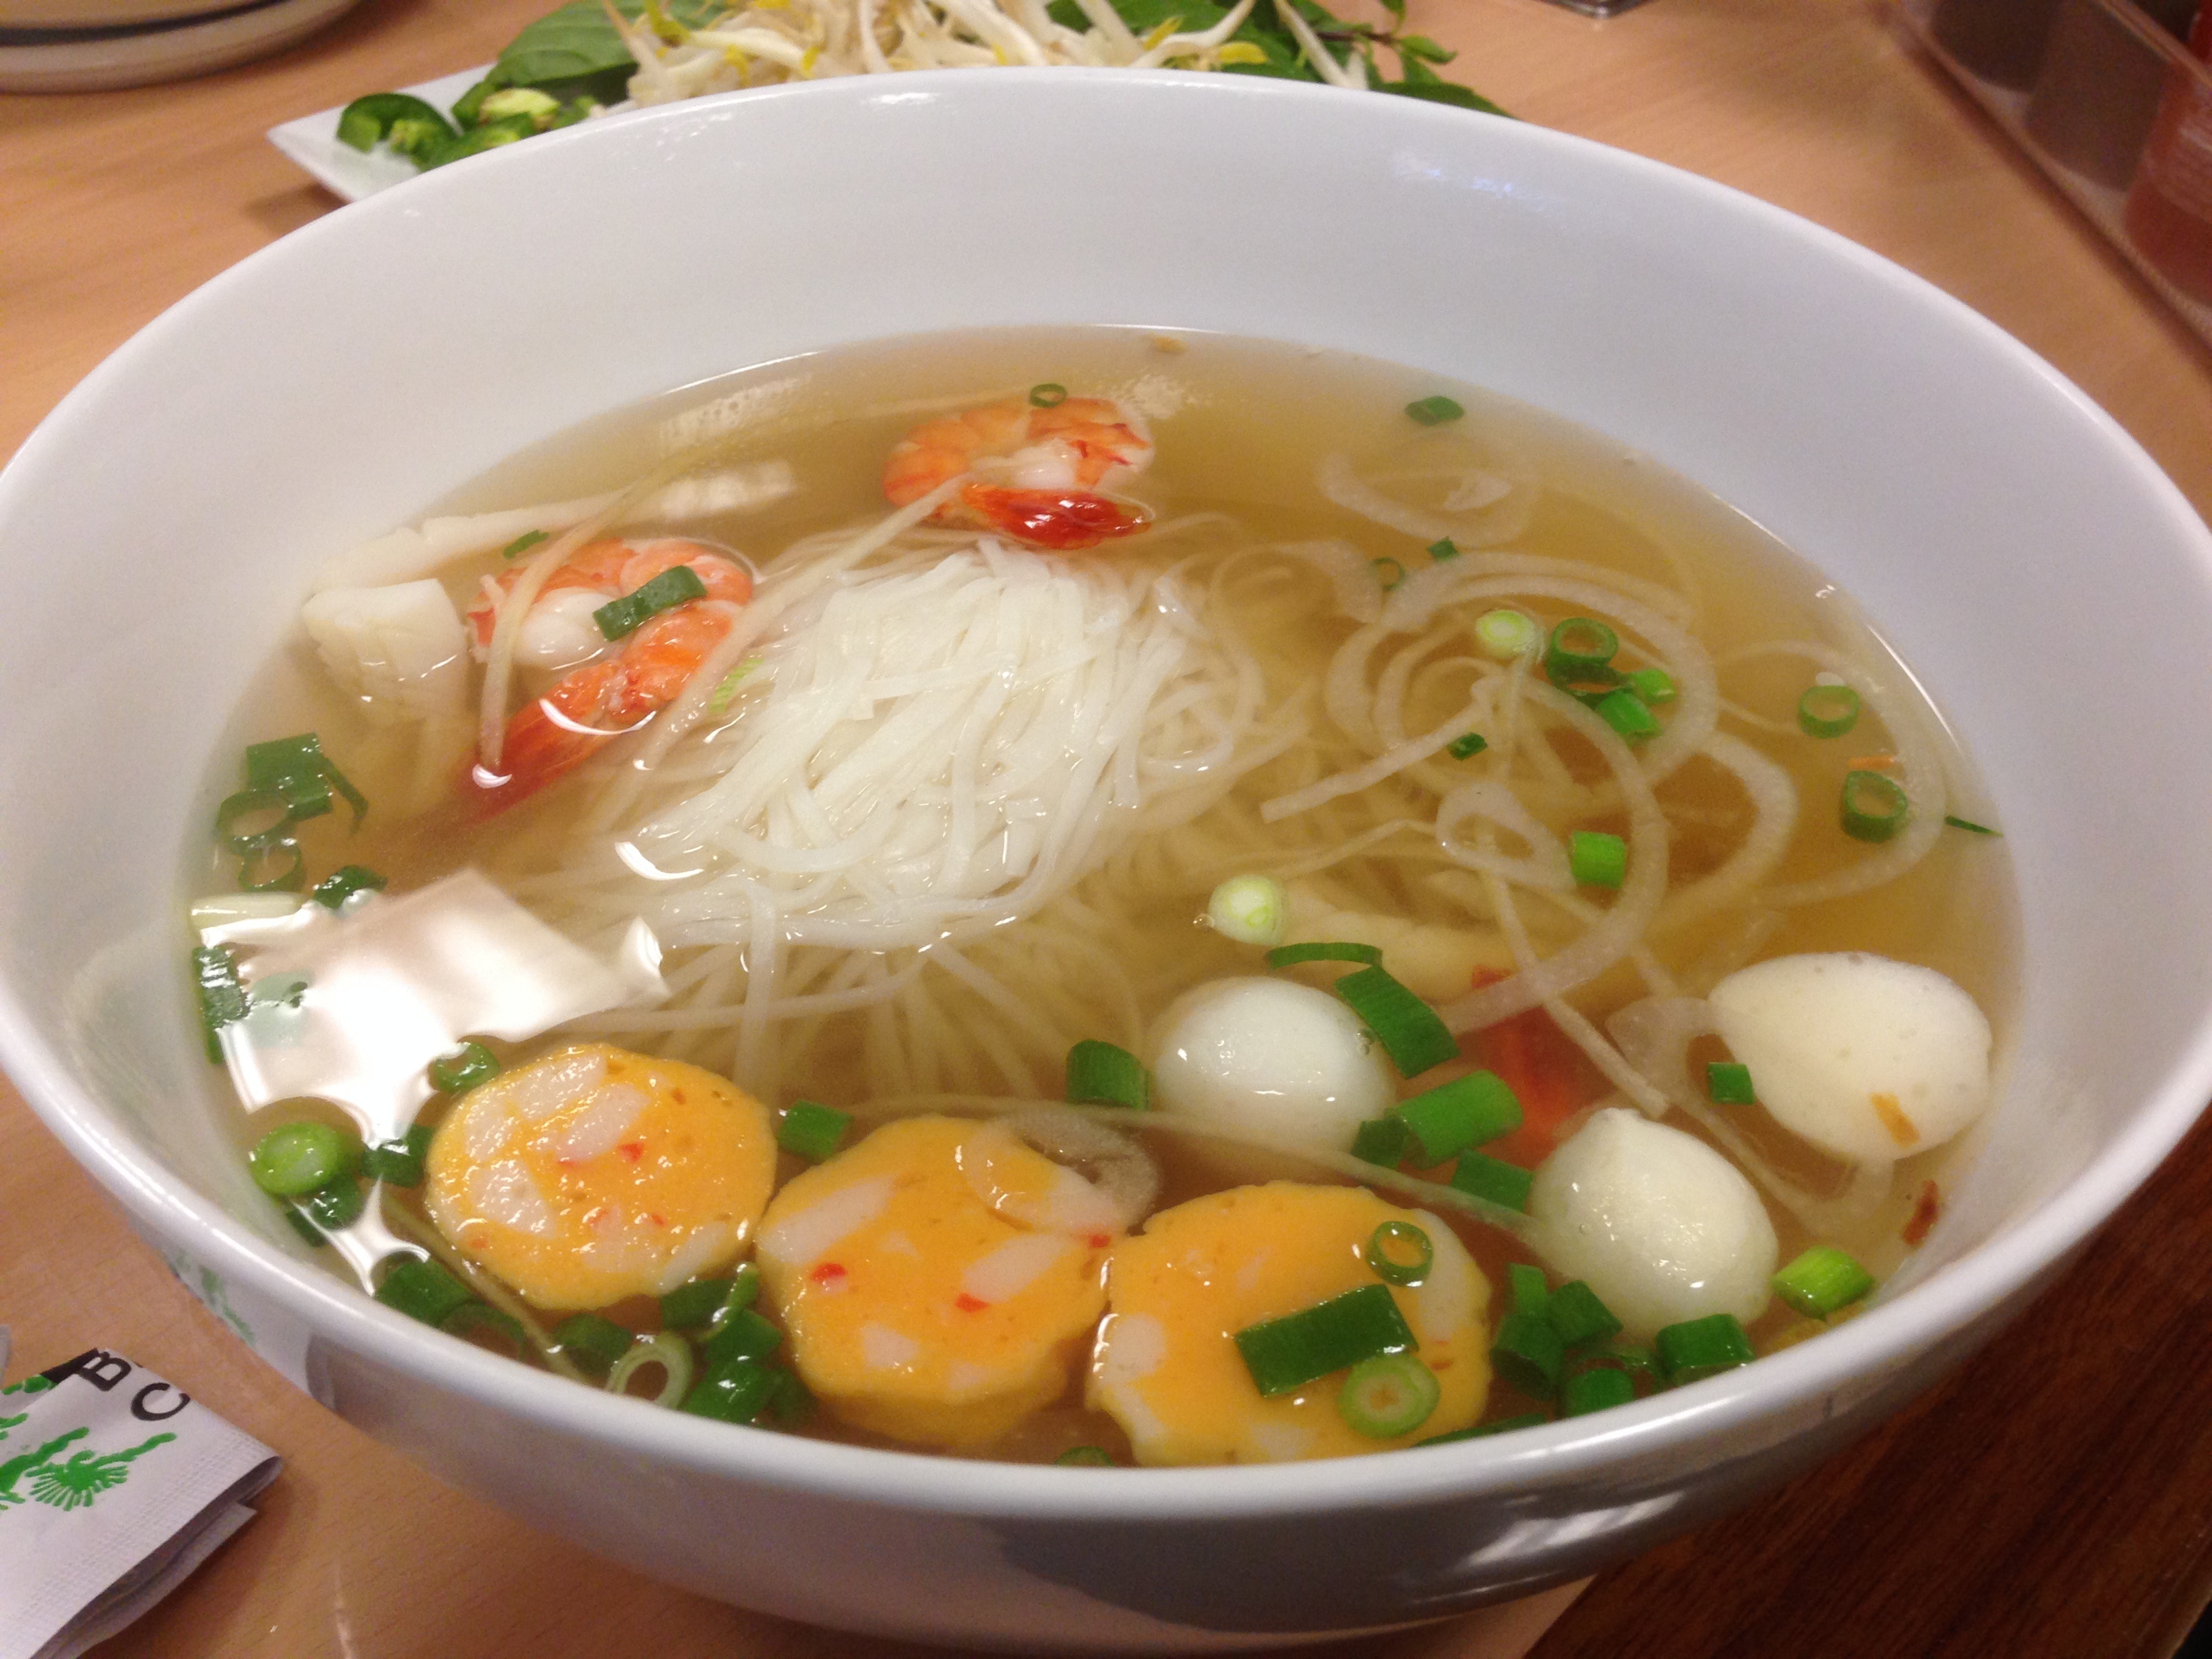
dish, food, cuisine, soup, noodle, asian food, chinese food, southeast asian food, kalguksu, noodle soup, kuy teav, b n b hu, canh chua